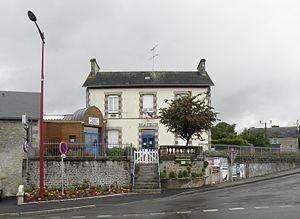
Mairie de Lalacelle (61).
Lalacelle est une commune française, située dans le département de l'Orne en région Normandie, peuplée de 284 habitants.